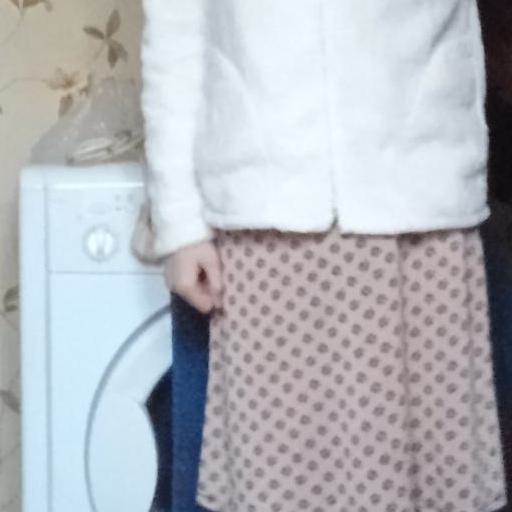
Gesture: no_gesture